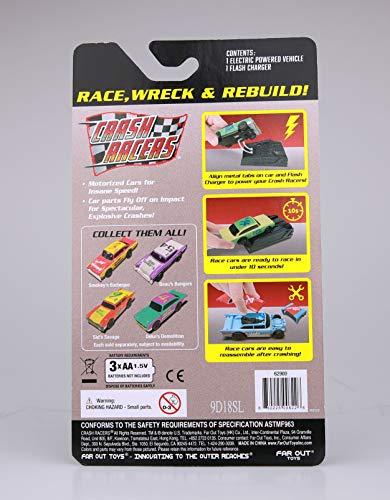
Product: Far Out Toys Crash Racers Vehicle - Deke's Demolition
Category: Toys & Games | Dress Up & Pretend Play | Pretend Play
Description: Cars collide and parts go flying on impactrace, Wreck, and rebuild.
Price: $7.99
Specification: ProductDimensions:3.5x1.3x1inches|ItemWeight:4.6ounces|ShippingWeight:4.6ounces(Viewshippingratesandpolicies)|ASIN:B07VGP92FQ|Itemmodelnumber:62900|Manufacturerrecommendedage:5yearsandup